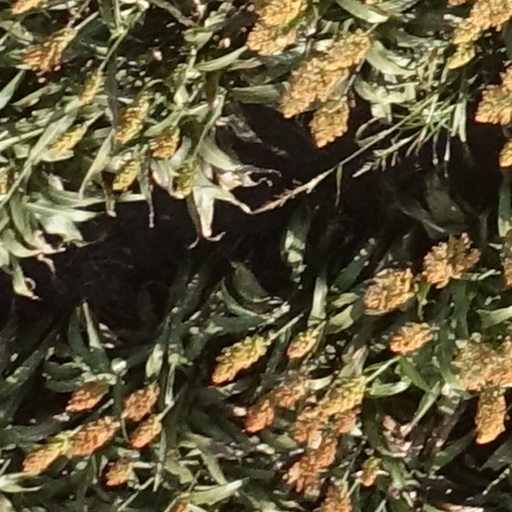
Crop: sorghum